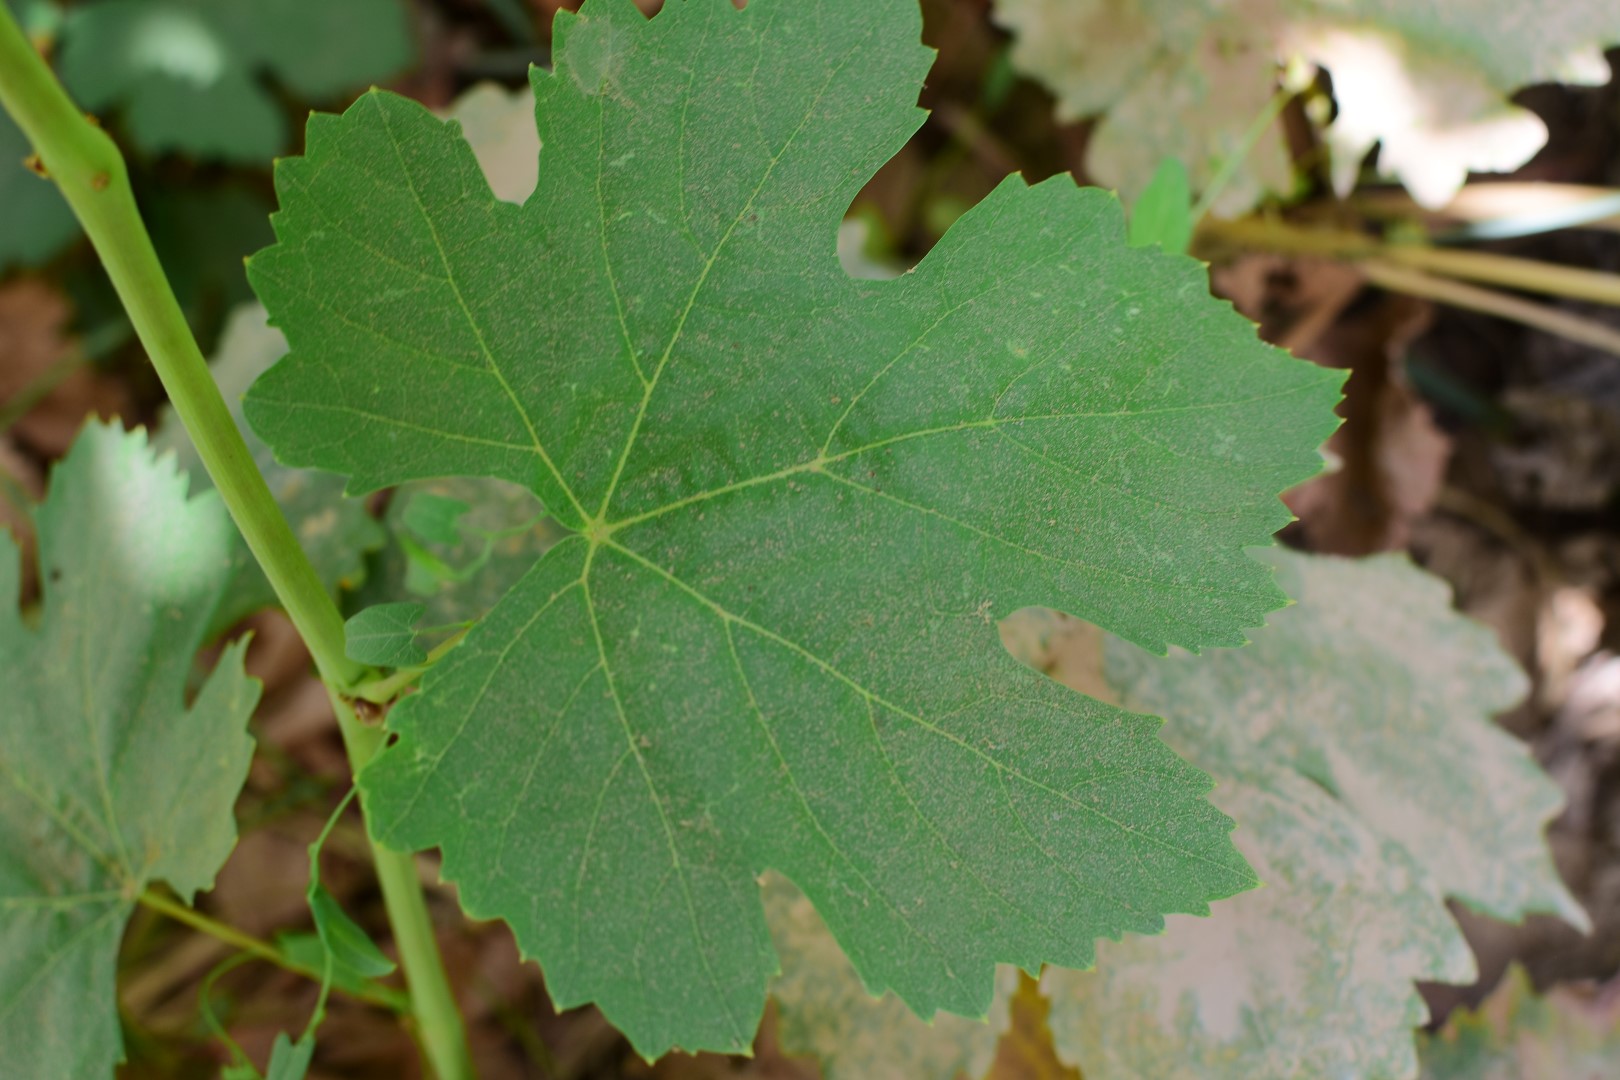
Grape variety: Thompson Seedless